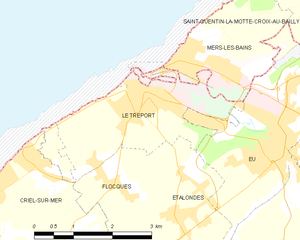
Le Tréport
Kort over kommunen
Kort over kommunen
Le Tréport er en kommune i Seine-Maritime départementet i Normandie regionen i det nordvestlige Frankrig.